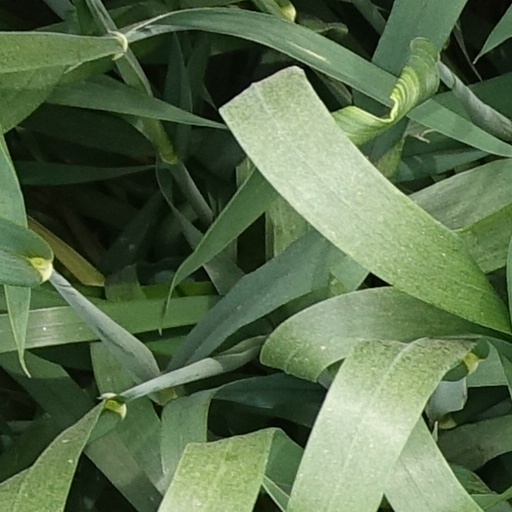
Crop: wheat